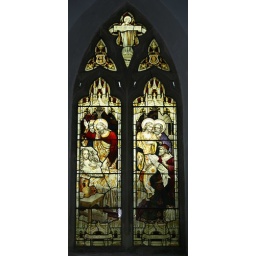
Stained glass window in St Peter's Church, Monks Eleigh, Suffolk, England